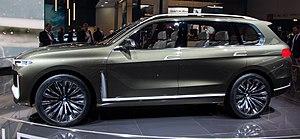
Le X7 est un SUV haut de gamme produit par le constructeur automobile allemand BMW, présenté au salon de Los Angeles en novembre 2018 pour une commercialisation en mars 2019. Il est le cousin technique du Rolls-Royce Cullinan.